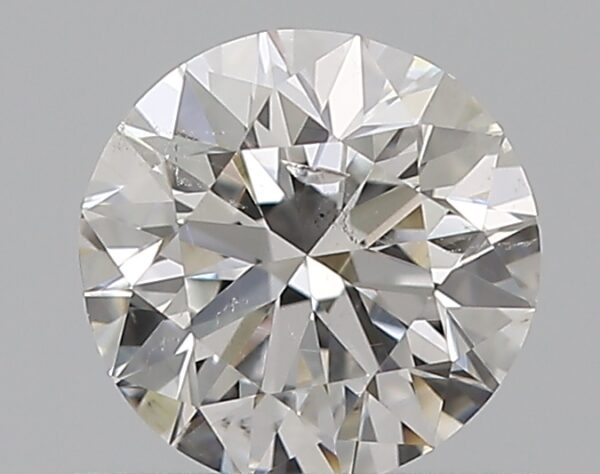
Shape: round
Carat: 0.5
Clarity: SI2
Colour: F
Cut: EX
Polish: EX
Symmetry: VG
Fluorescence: N
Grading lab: GIA
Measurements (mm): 5.02 x 5.09 x 3.16